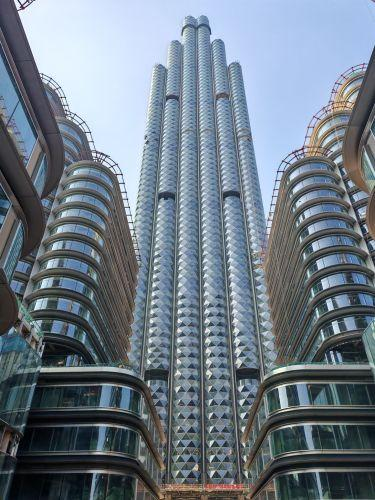
地标名称：招商银行总部大厦
所在城市：深圳市·南山区